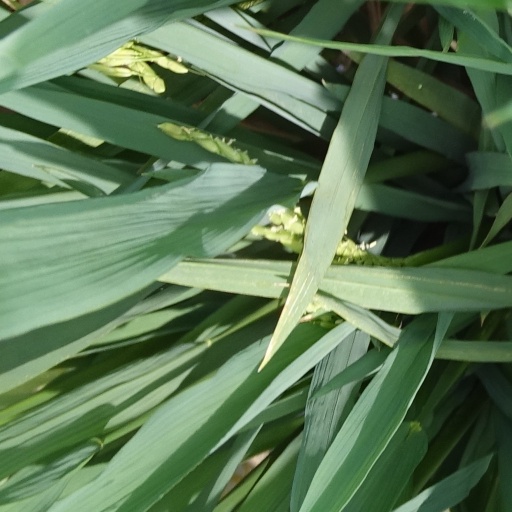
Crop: rice